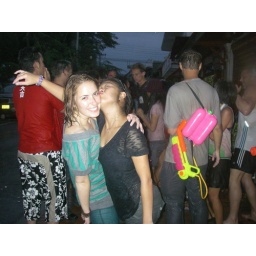
Dancing in the street (after a day of water fights and lots of beer)